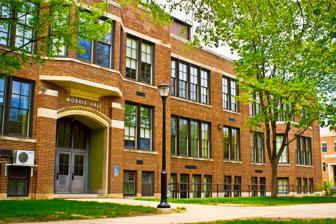
Building: La Crosse State Teachers College Training School Building
Country: United States of America
Year built: 1940
United States historic place La Crosse State Teachers College Training School Building U.S. National Register of Historic Places Morris Hall Location 1615 State St. La Crosse, Wisconsin Coordinates 43°48′48″N 91°13′55″W / 43.81339°N 91.23199°W / 43.81339; -91.23199 Architect Brust and Brust NRHP reference No. 99000850 Added to NRHP July 15, 1999 The La Crosse State Teachers College Training School Building was a building used to educate teachers at the University of Wisconsin–La Crosse in La Crosse, Wisconsin . The building is at 1615 State Street in La Crosse. The present building was built in 1940 and was known was the Campus School . The Campus School continued until 1973, when it closed and was renamed Morris Hall in honor of Thomas Morris , who was instrumental in the establishment of the University of Wisconsin–La Crosse. References